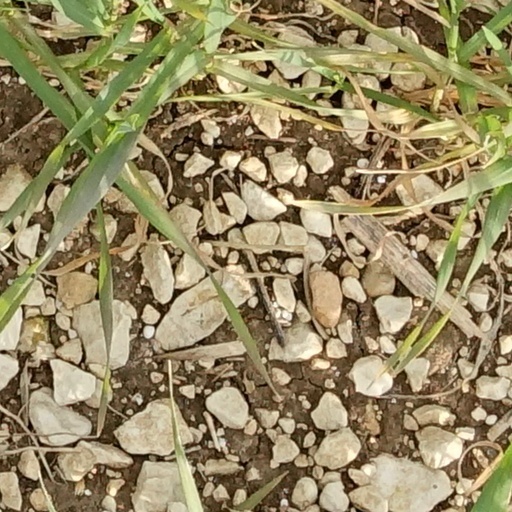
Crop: wheat